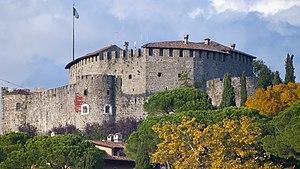
Jean Henri IV, né vers 1322/1323 et mort à Trieste le 17 mars 1338, fut comte de Goritz de 1323 à sa mort.